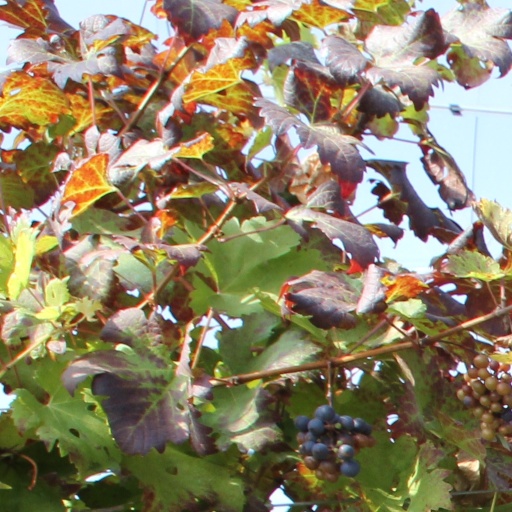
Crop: grape